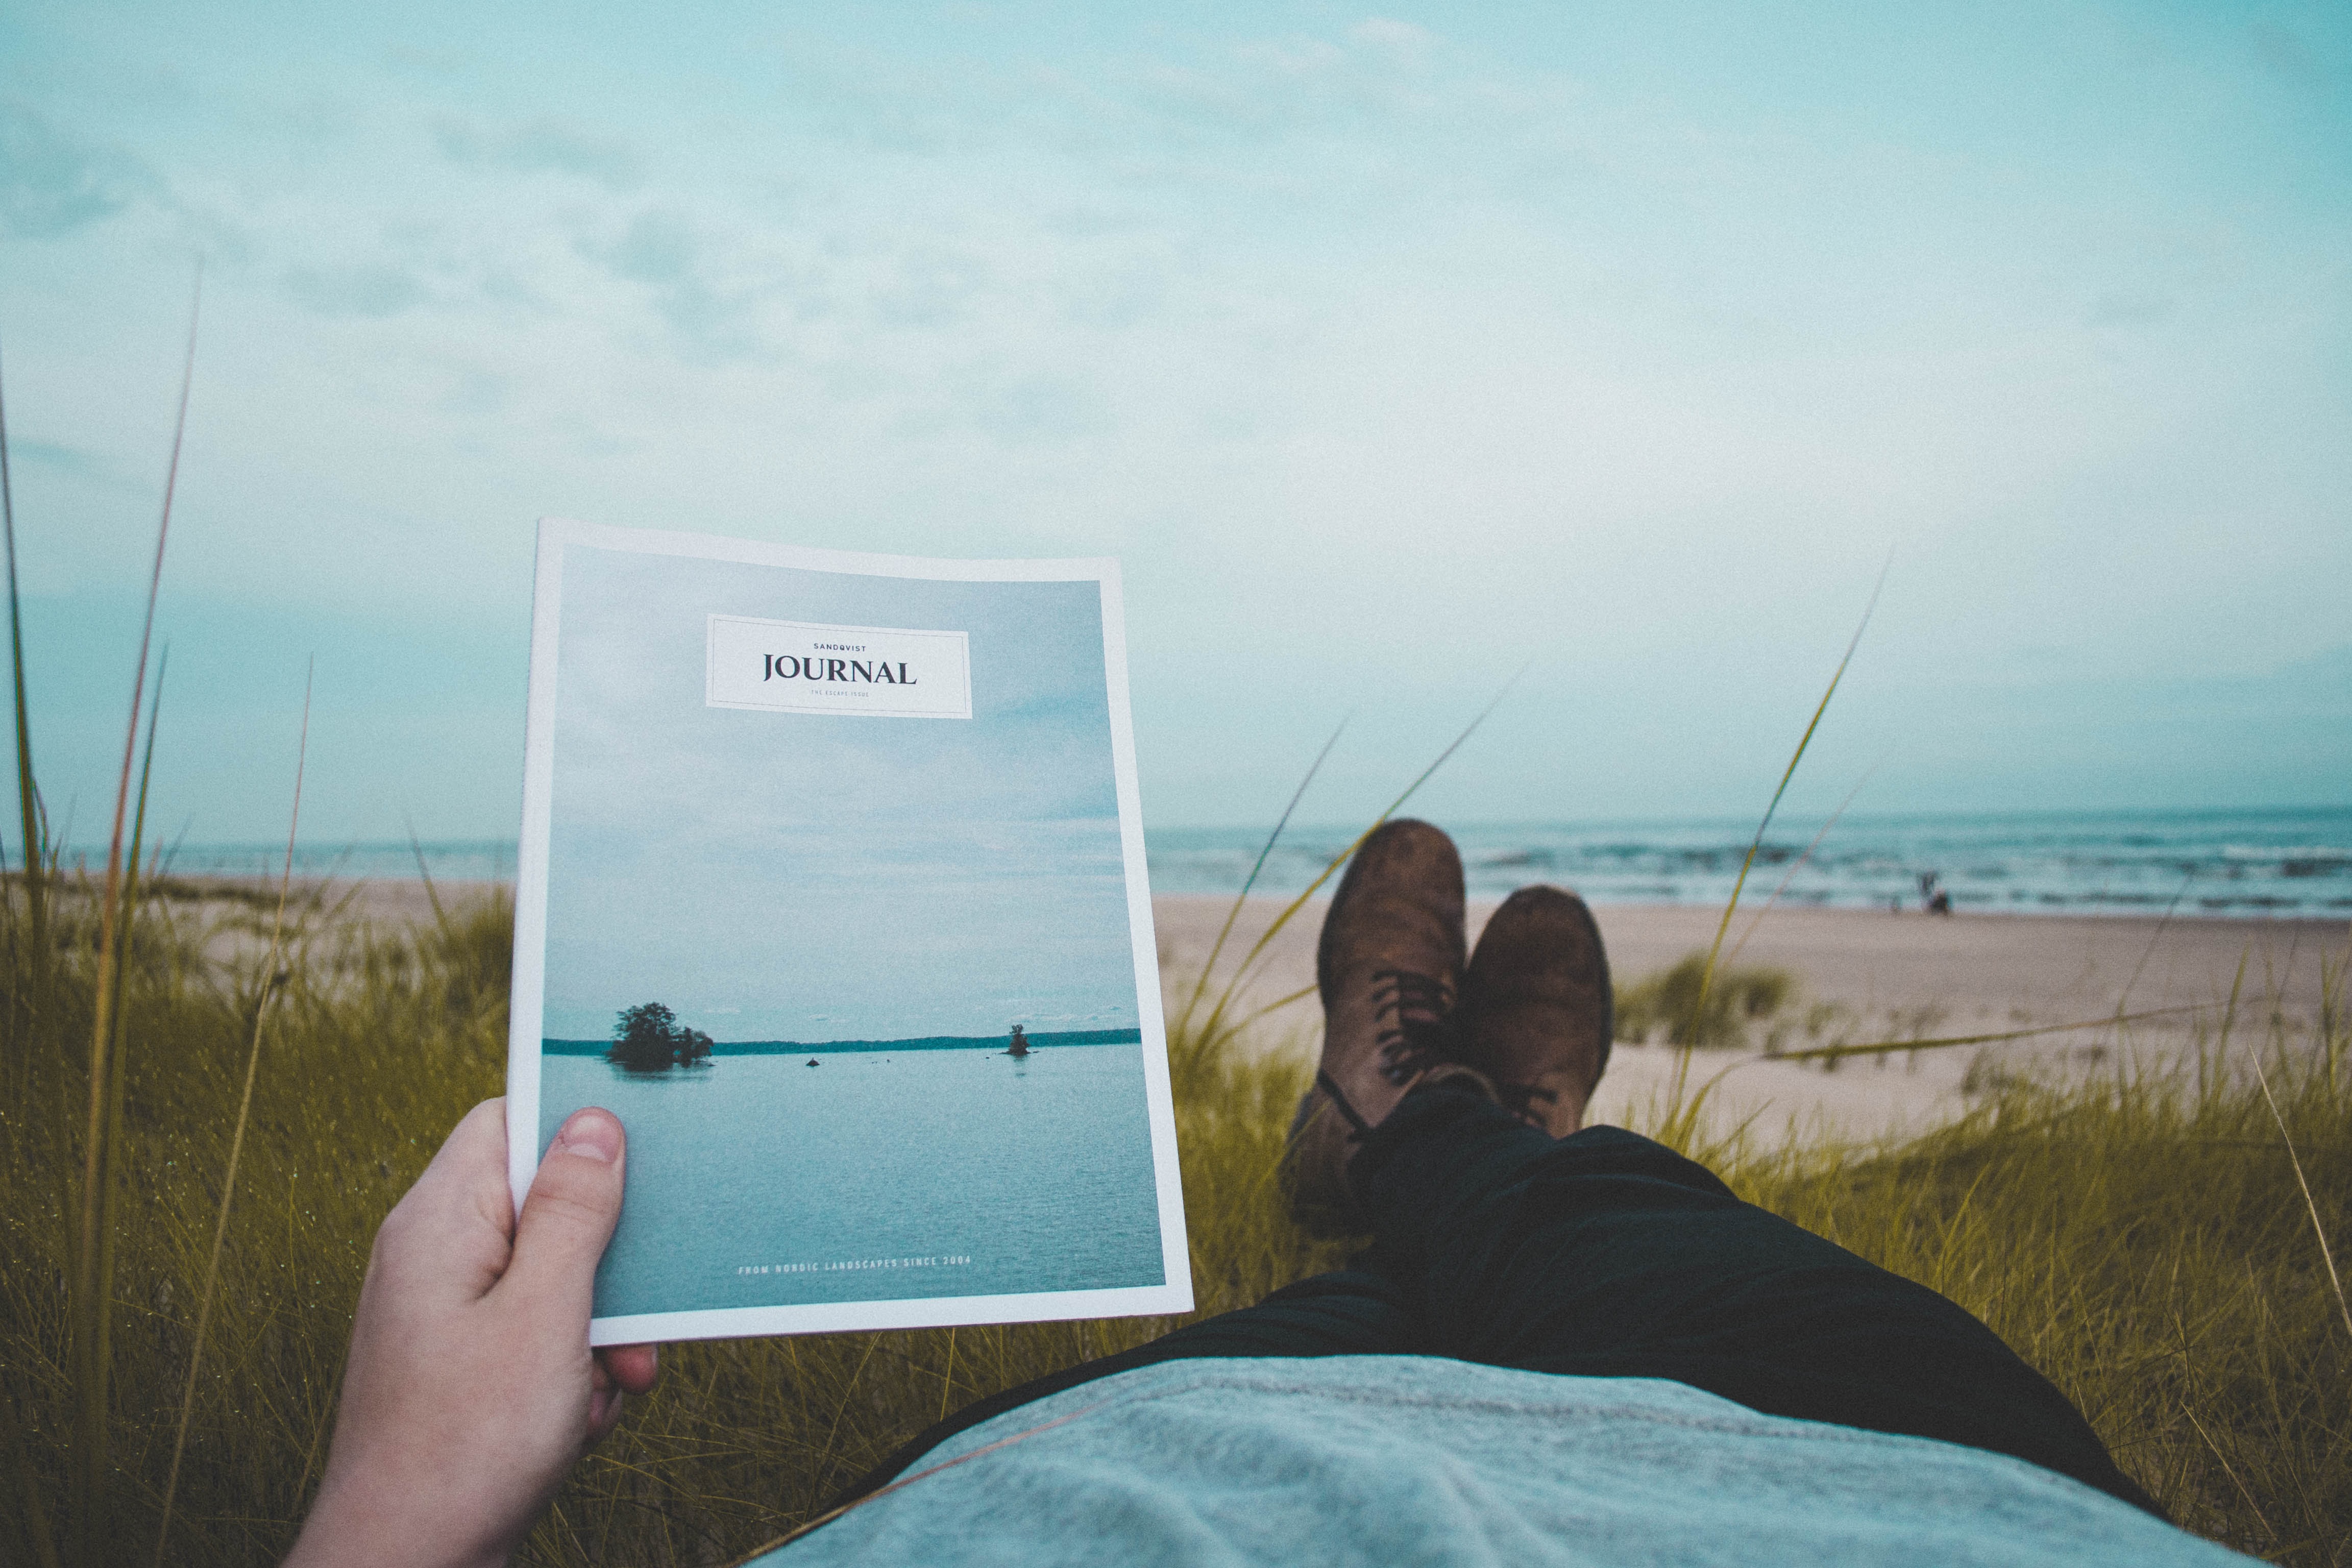
hand, beach, landscape, sea, water, ocean, wind, vacation, journal, recreation, blue, leisure, seashore, outdoors, waves, relaxation